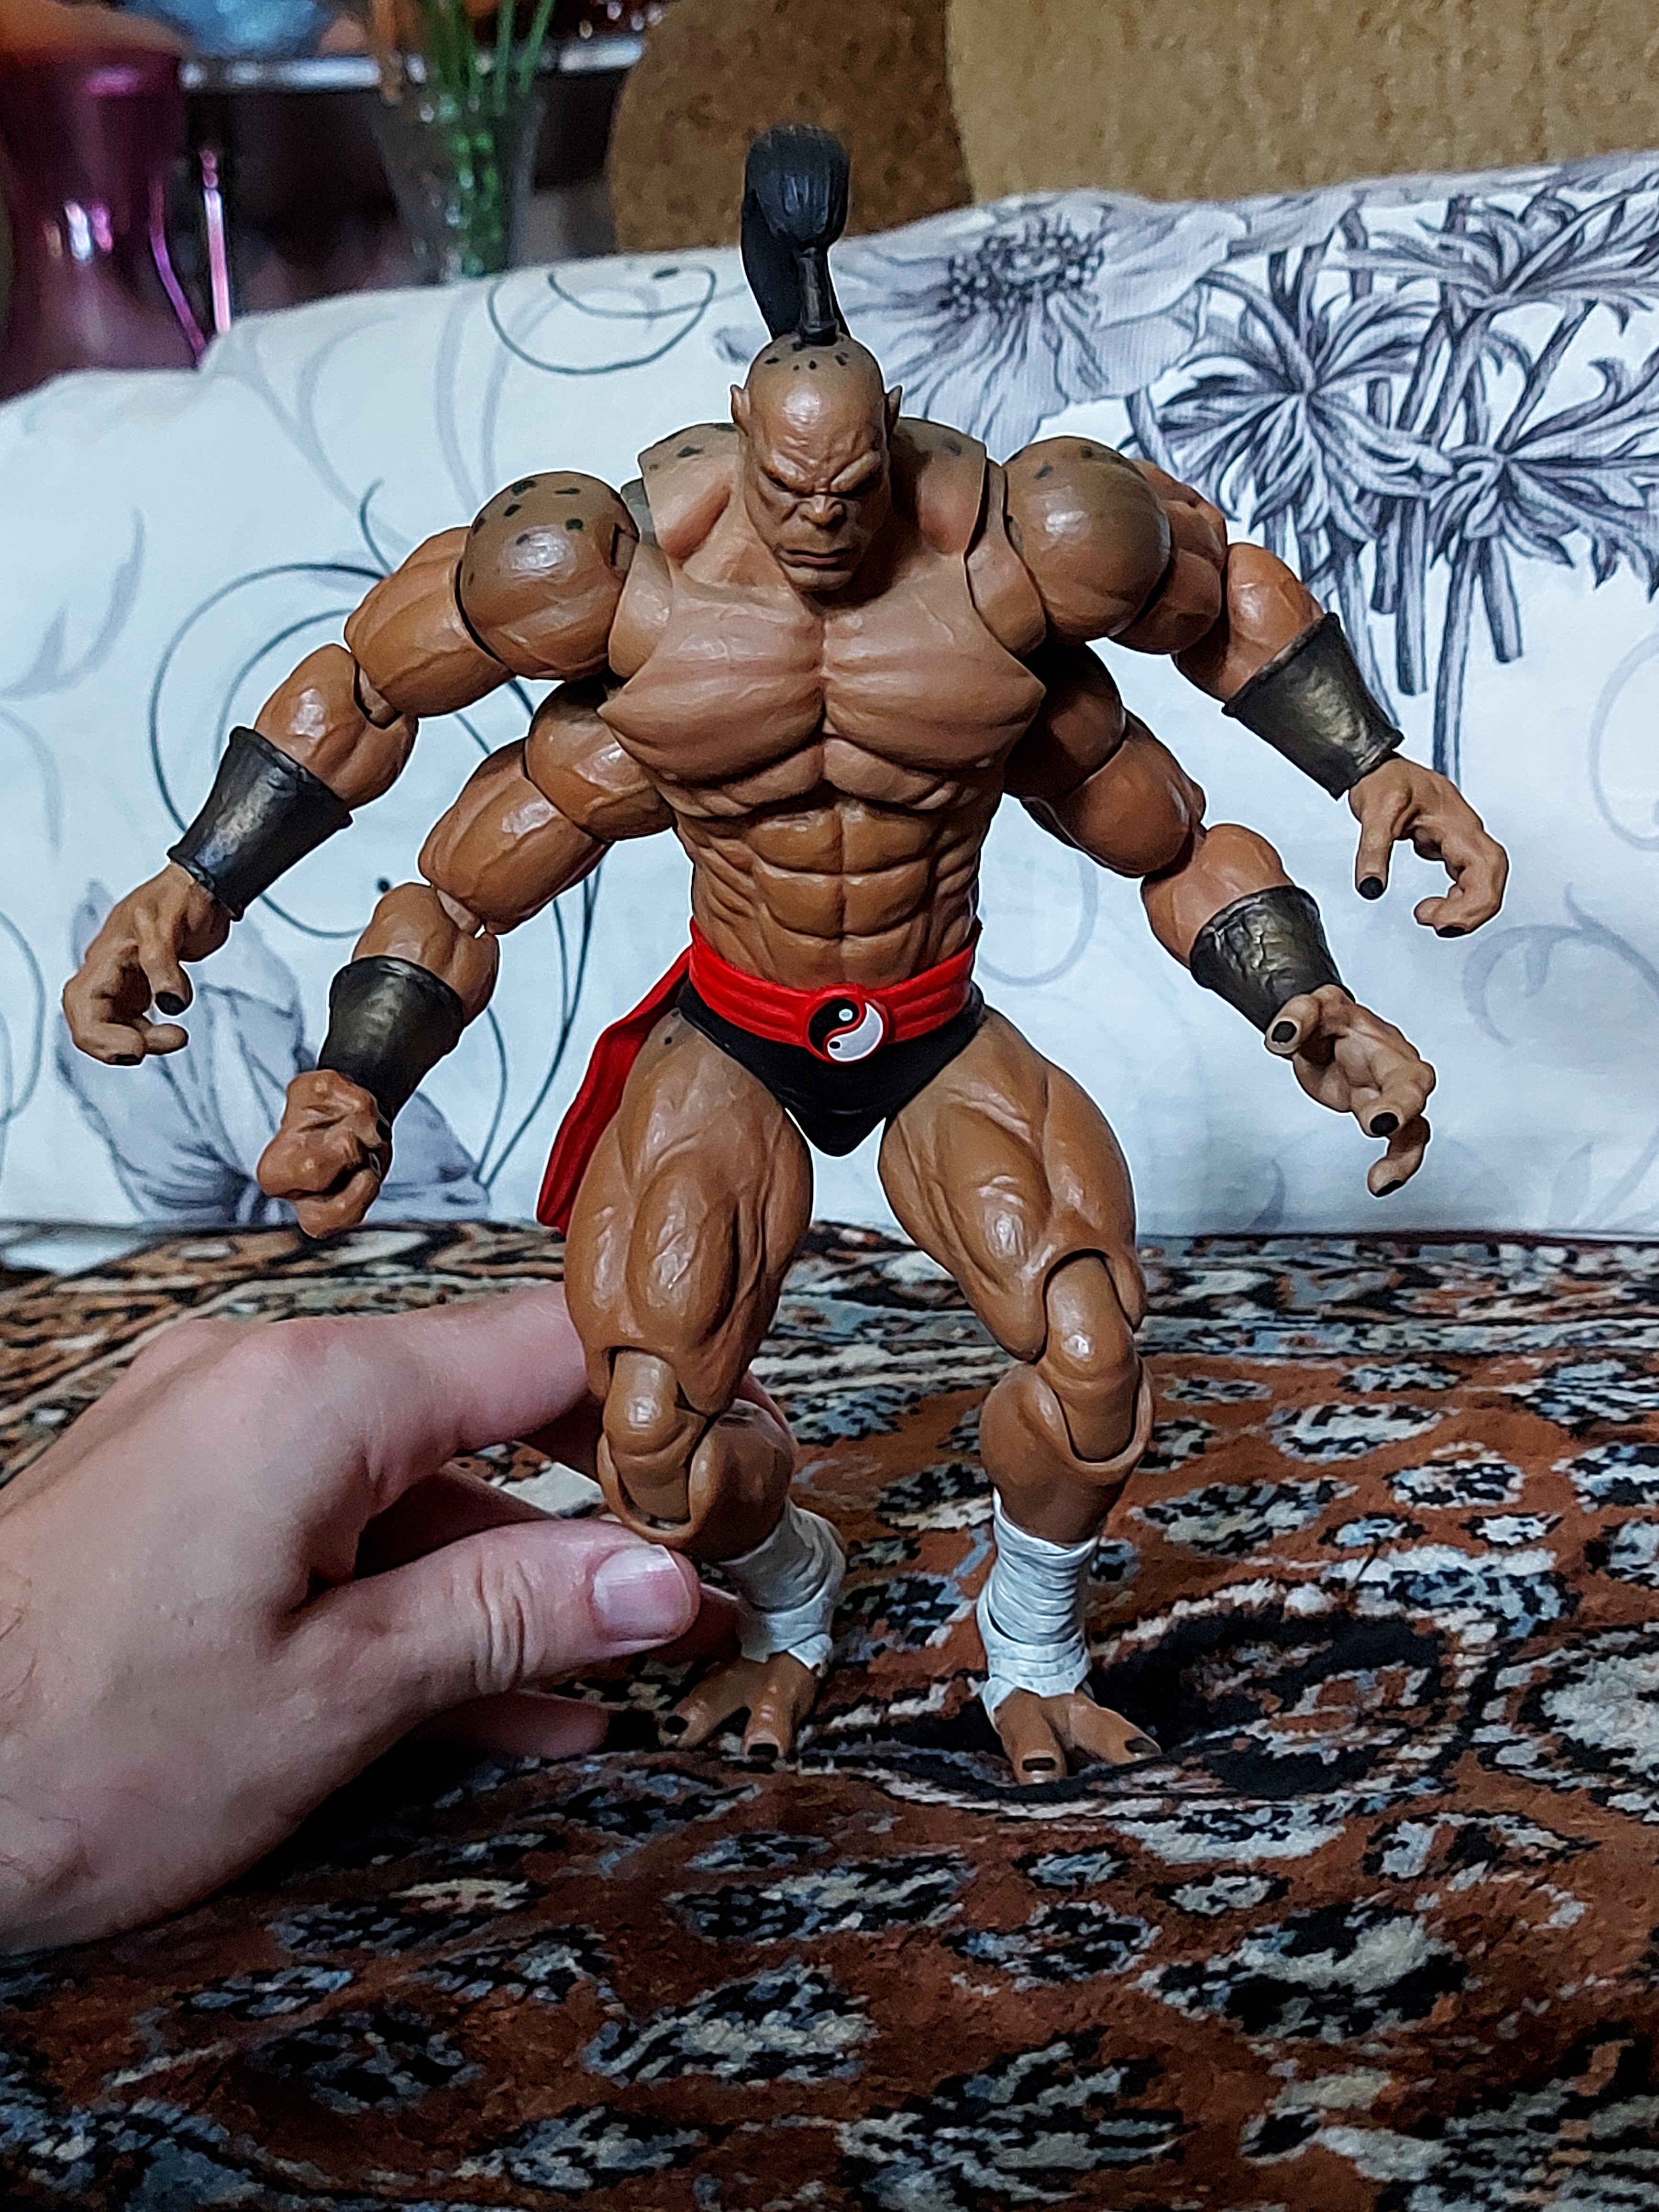
Shokan, storm, collectibles, warrior, fighter, action, figure, bodybuilder, combat sport, chest, toy, art, contact sport, bodybuilding, striking combat sports, Barechested, event, wrestling, competition event, action figure, shorts, fiction, underpants, thigh, flesh, professional boxer, sports, illustration, wrestler, fictional character, metal, hero, individual sports, abdomen, armour, figurine, superhero, action film, costume, briefs